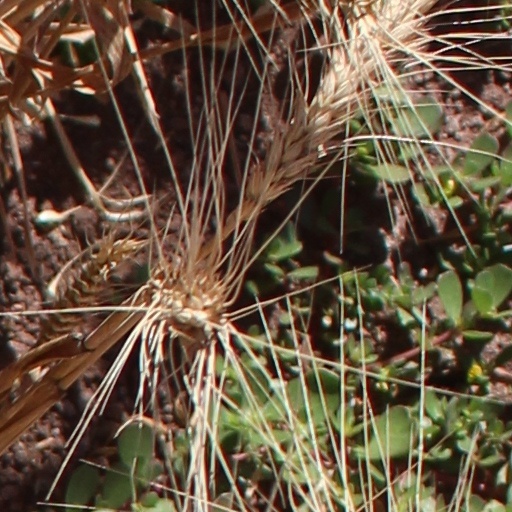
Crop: wheat